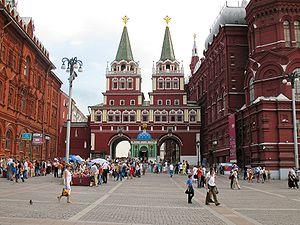
Moscou est la capitale de la Russie et compte environ douze millions six cent mille habitants intra muros sur une superficie de 2 510 km² ce qui en fait la ville la plus peuplée à la fois du pays et d'Europe. Sur le plan administratif Moscou fait partie du district fédéral central et a le statut de ville d'importance fédérale qui lui donne le même niveau d'autonomie que les autres sujets de la Russie. Elle est quasiment enclavée dans l'oblast de Moscou, mais en est administrativement indépendante. Ses habitants sont les Moscovites. Moscou se situe dans la partie européenne de la Russie au milieu d'une région de plaine. Sa latitude élevée lui vaut un climat froid et continental. Le Kremlin, son cœur historique, est édifié sur une colline qui domine la rive gauche de la rivière Moskova.
L’architecture russe s’enracine dans la culture matérielle de l'état slave des Rus' de Kiev. À la chute du royaume de Kiev, l’histoire de l'architecture russe s’est poursuivie dans les principautés de Vladimir-Souzdal, de Novgorod, puis dans les États successifs du tsarat de Russie, de l’Empire russe, et de l’Union soviétique, jusqu'à l'actuelle fédération de Russie.